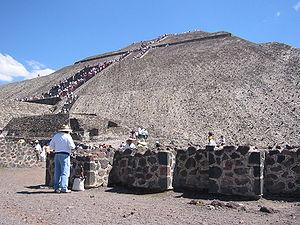
Teotihuacan est un important site archéologique de la vallée de Mexico, comprenant certaines des plus grandes pyramides méso-américaines jamais construites en Amérique précolombienne. Outre ses structures pyramidales, Teotihuacan est également connue pour ses grands complexes résidentiels, son avenue centrale appelée par les archéologues « chaussée des Morts » et ses nombreuses peintures murales aux couleurs bien conservées.